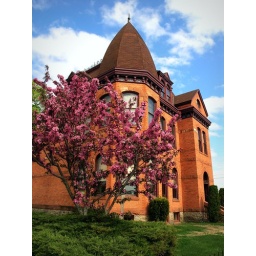
I love this pink tree in the Spring...